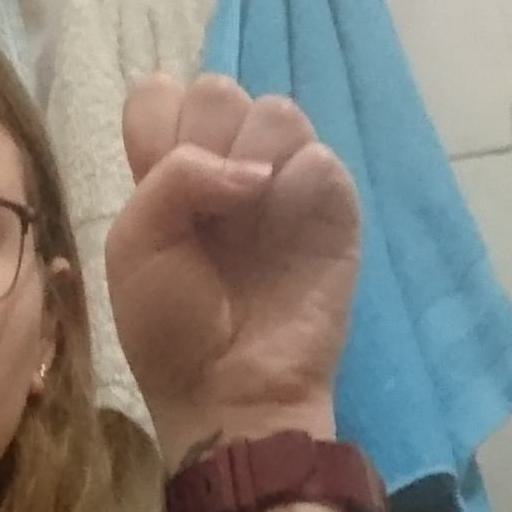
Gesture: fist